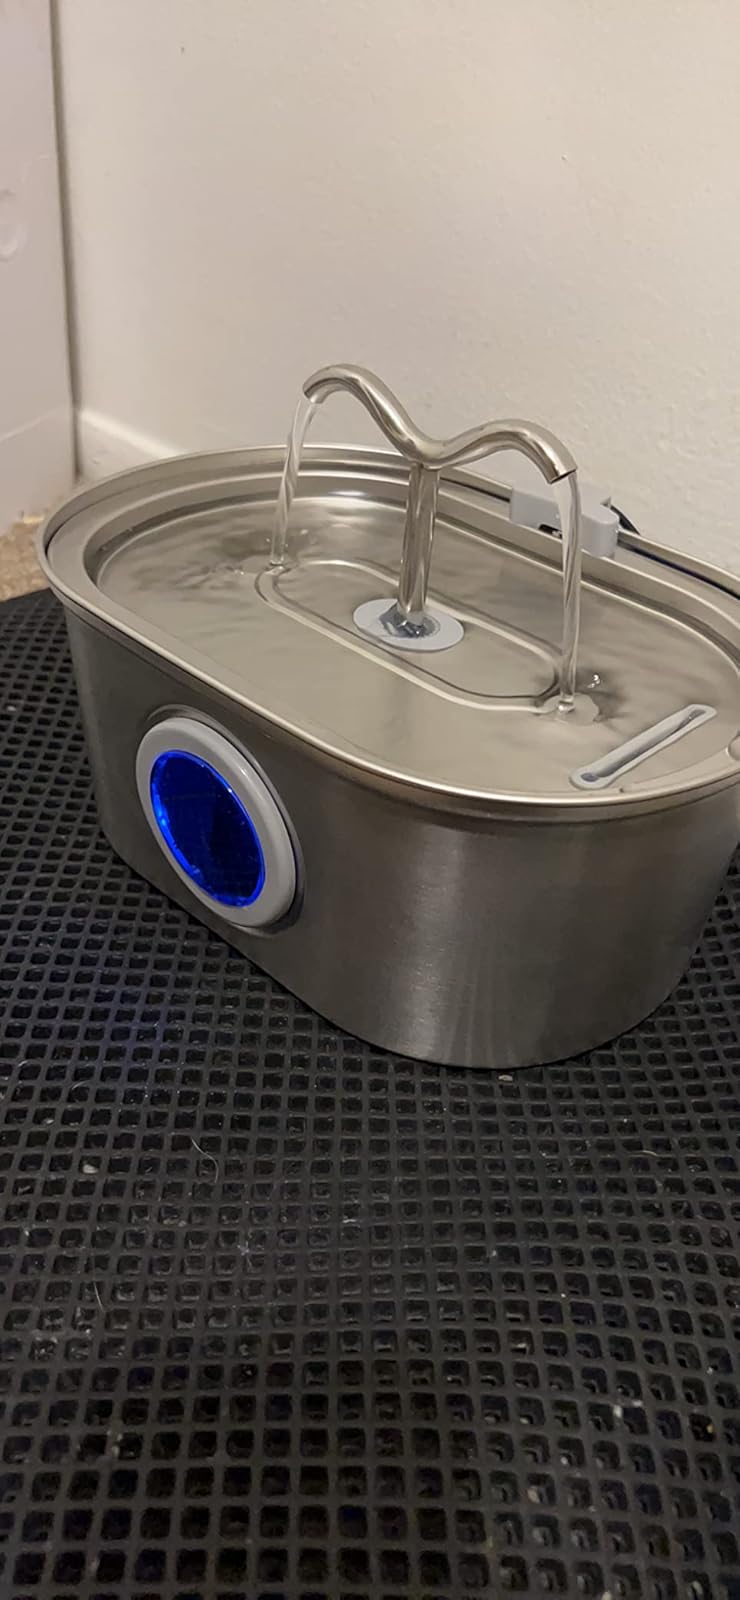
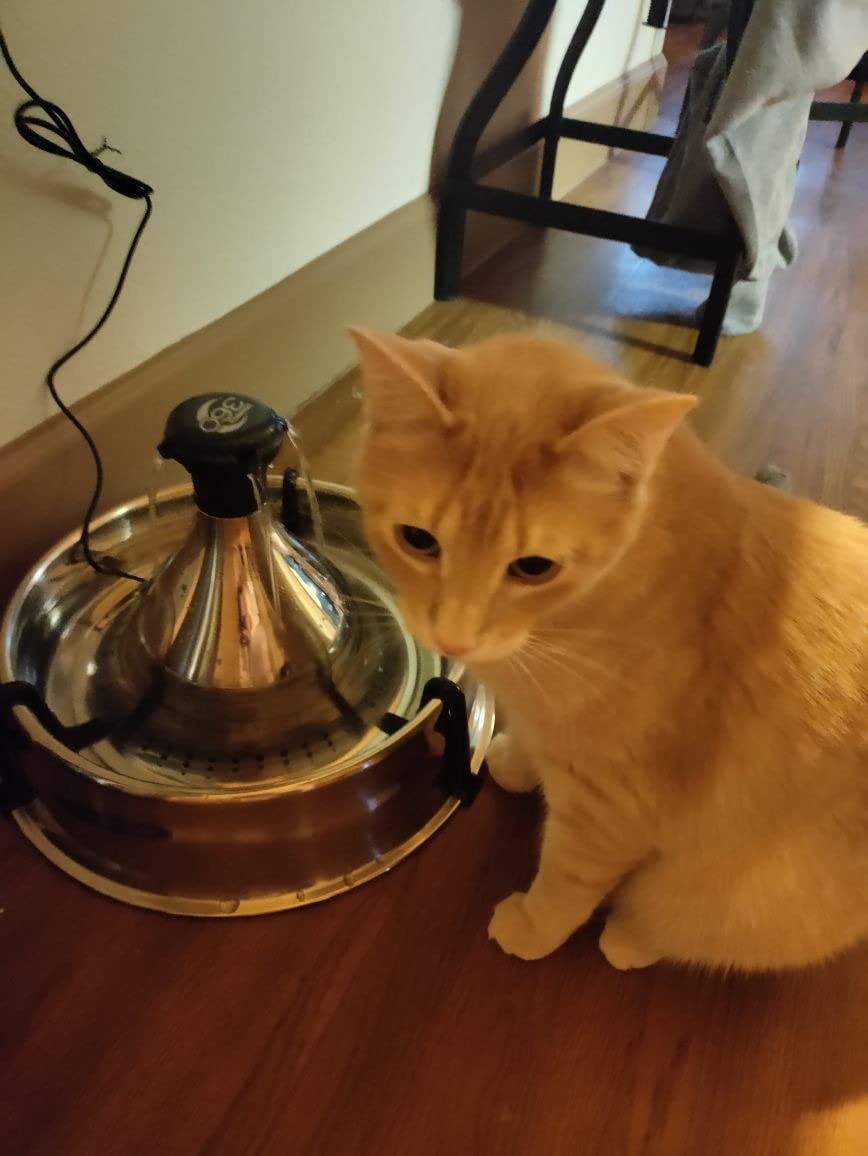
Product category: items_bowl
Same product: no